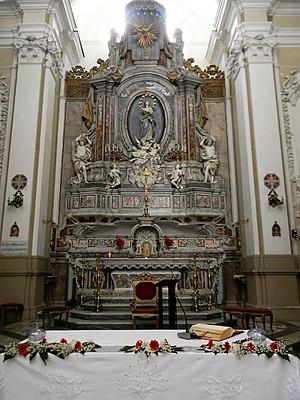
L'église Santa Maria della Concezione a Montecalvario est une église baroque située dans les Quartiers Espagnols du centre historique de Naples. C'est l'un des témoignages les plus intéressants du baroque napolitain tardif du XVIIIᵉ siècle, considéré comme le chef-d'œuvre de Vaccaro.